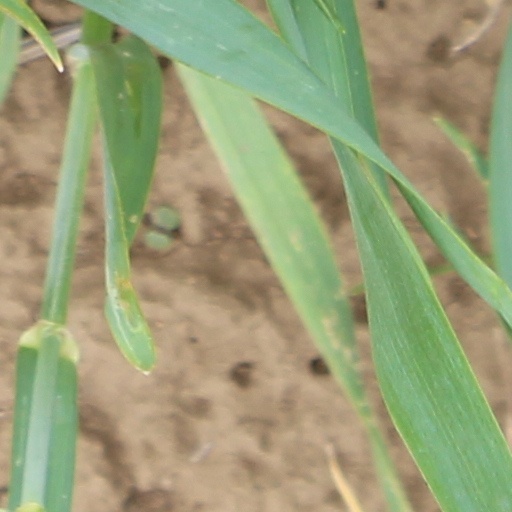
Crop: wheat